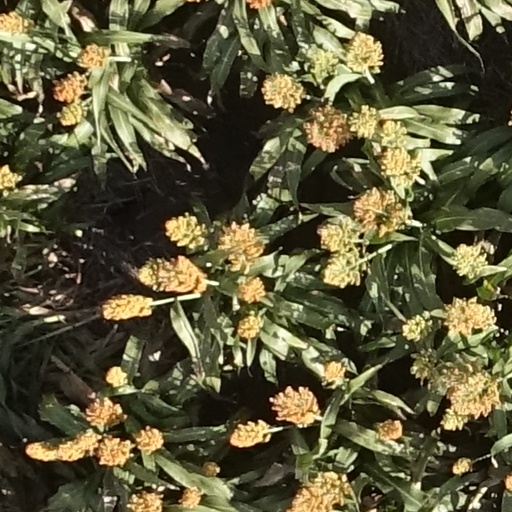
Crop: sorghum